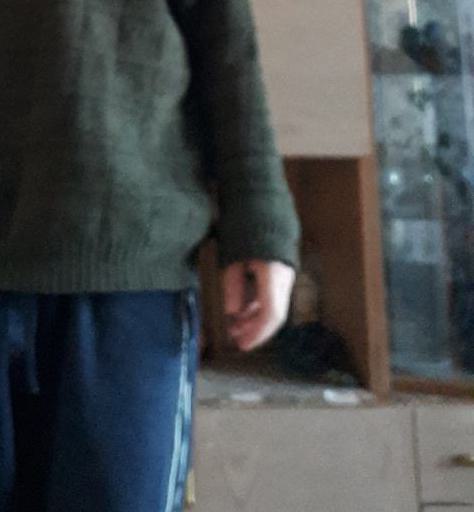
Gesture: no_gesture